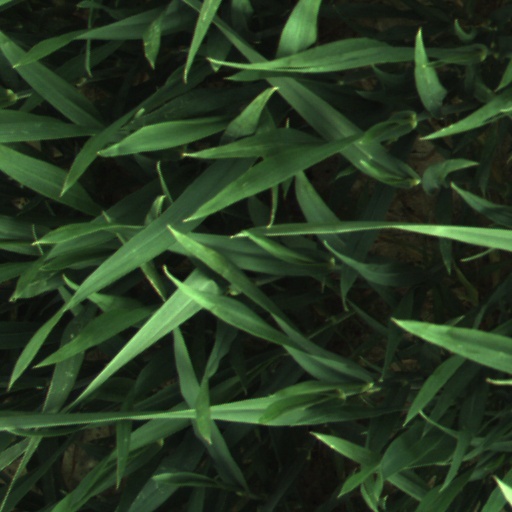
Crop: wheat